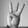
ASL letter: W